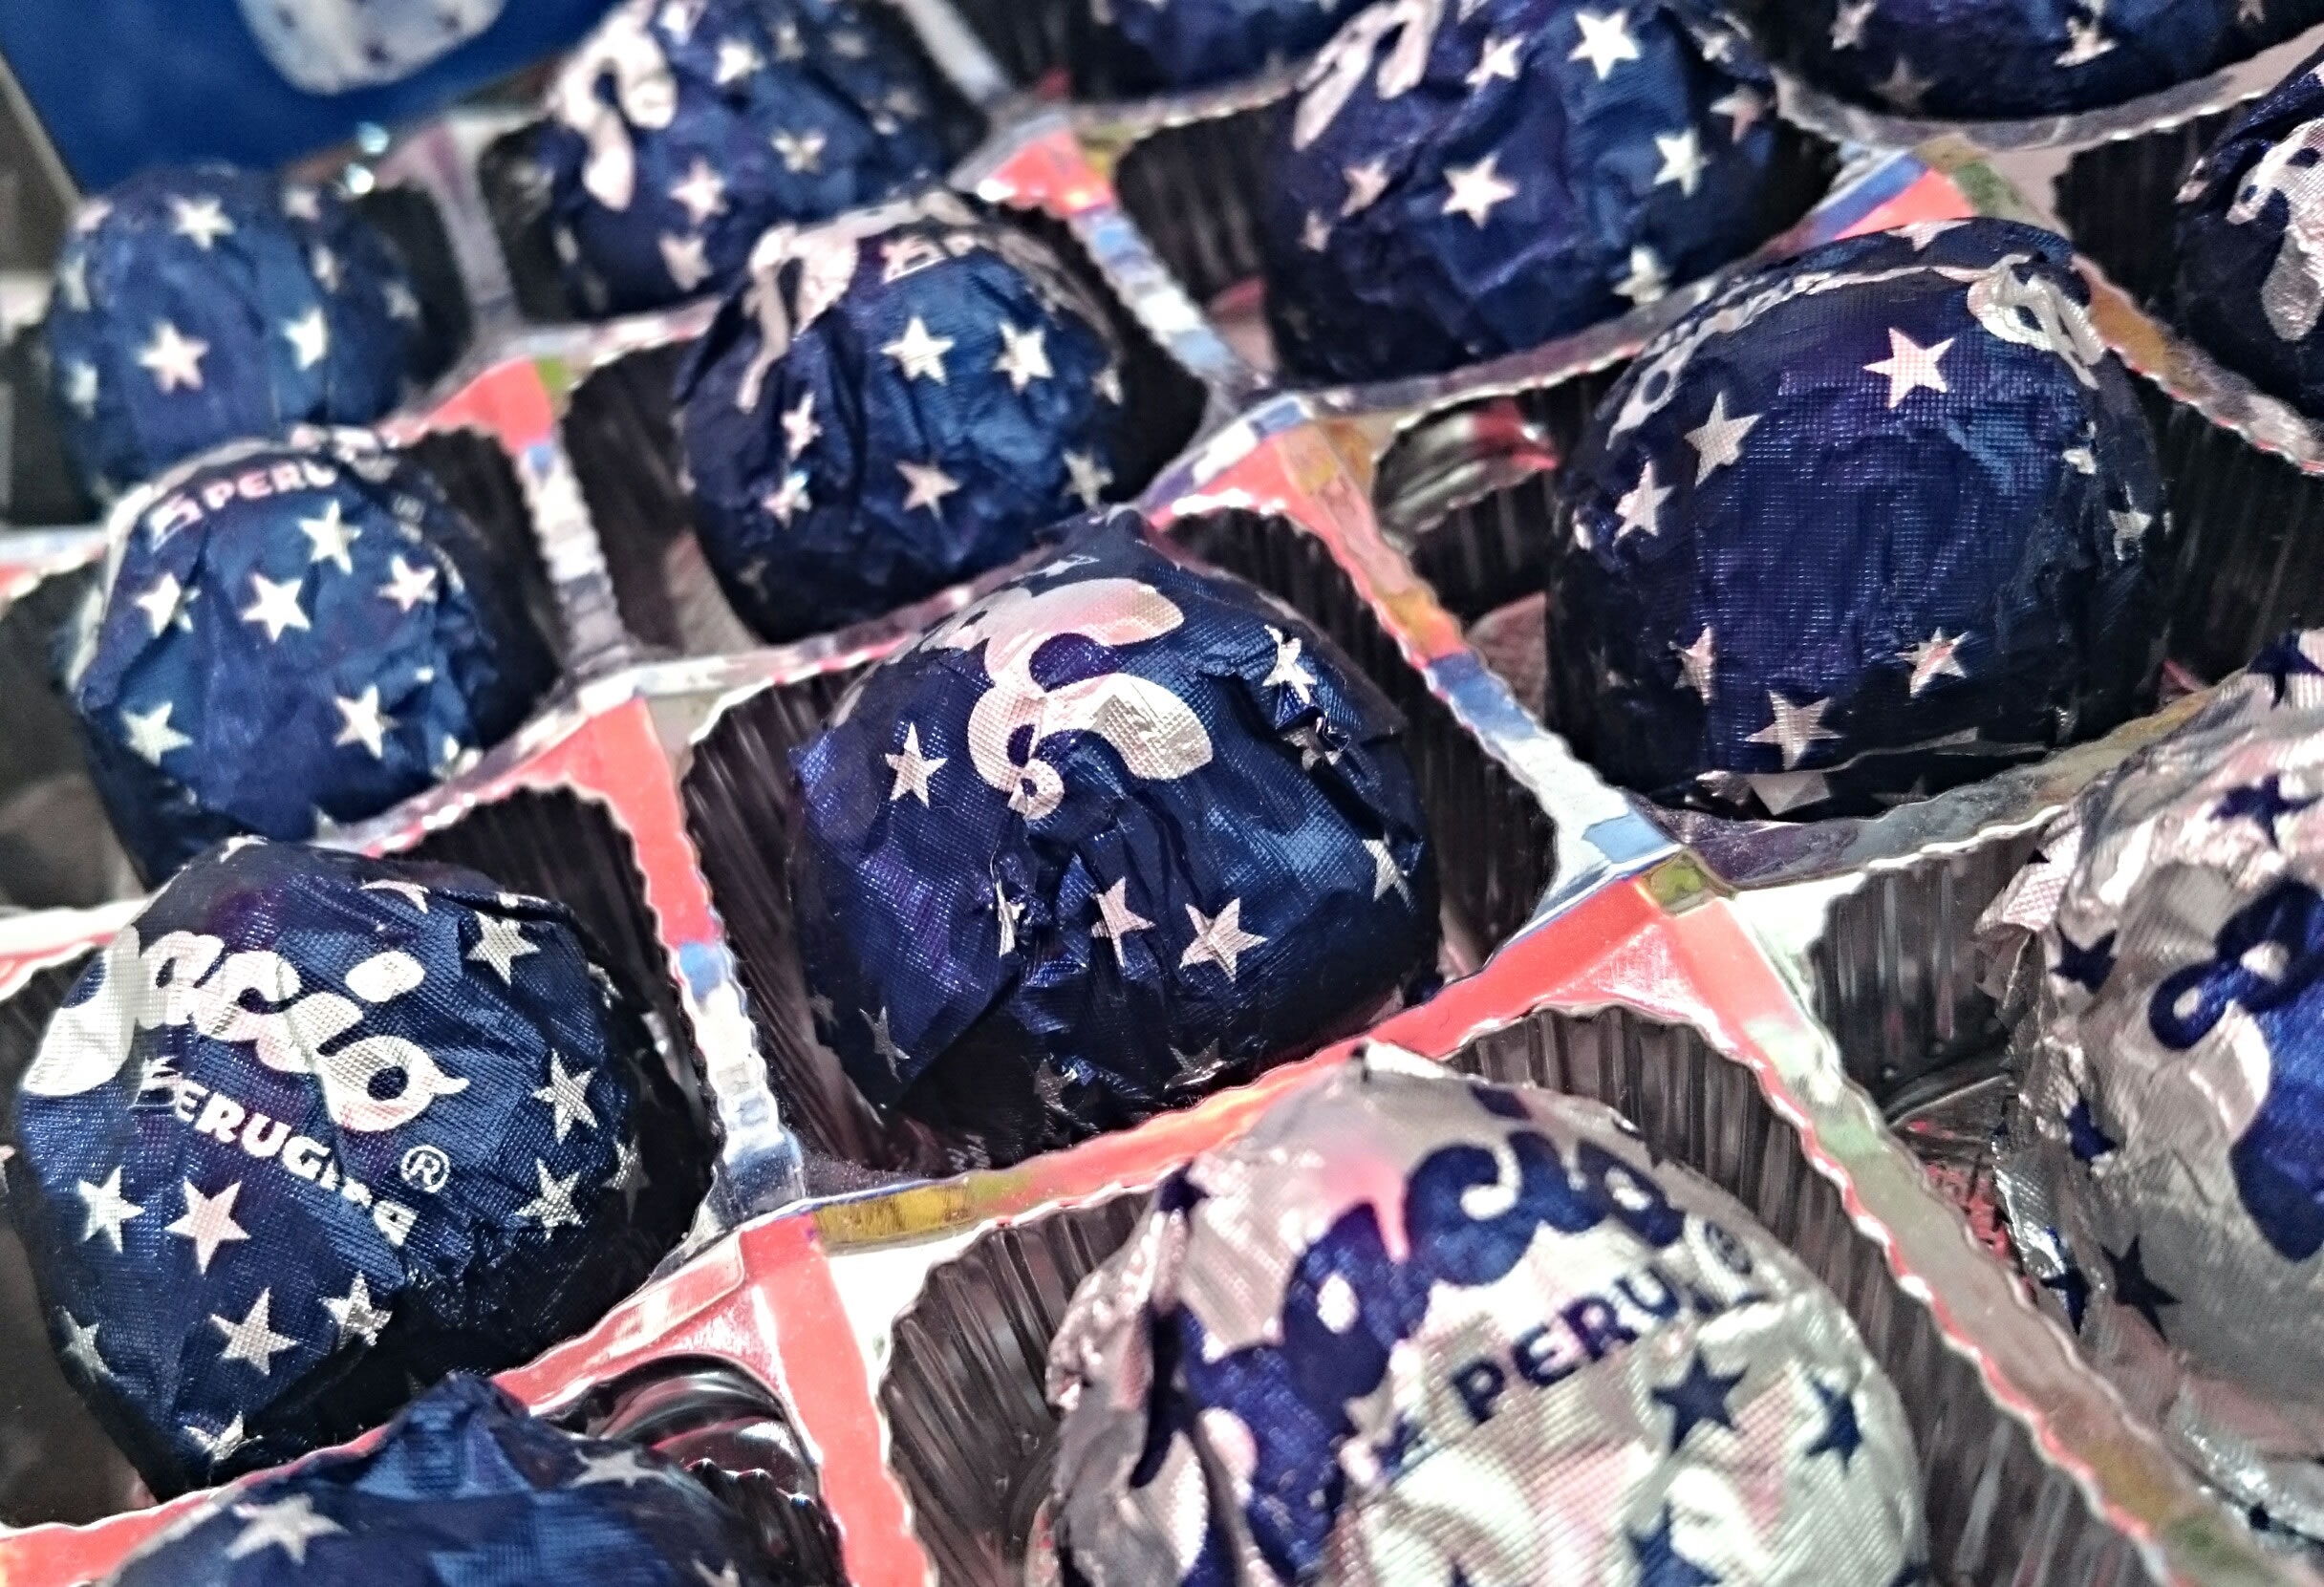
food, blue, chocolate, dessert, sweets, perugina, baci